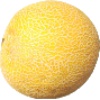
Label: Cantaloupe 1